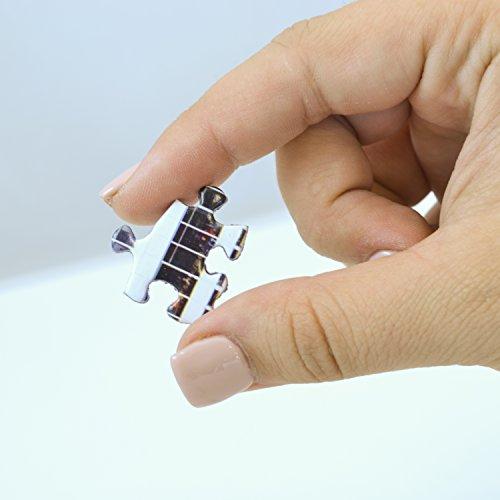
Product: MasterPieces Inspirational Jigsaw Puzzle, The Last Supper Panorama, Featuring Art by William T. Ternay, 1000 Pieces
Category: Toys & Games | Puzzles | Jigsaw Puzzles
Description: Traditional Last Supper puzzle.
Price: $16.99
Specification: ProductDimensions:8x15.8x2inches|ItemWeight:15.8ounces|ShippingWeight:1.5pounds(Viewshippingratesandpolicies)|DomesticShipping:ItemcanbeshippedwithinU.S.|InternationalShipping:ThisitemcanbeshippedtoselectcountriesoutsideoftheU.S.LearnMore|ASIN:B00B76QHDU|Itemmodelnumber:71372|Manufacturerrecommendedage:11-13years